Armenian Apostolic Church

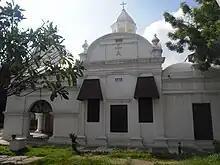
Armenian Church in Madras, India, constructed in 1712

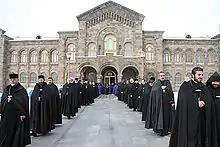
Procession of Armenian priests.

The Army Chaplaincy Program of the Armenian Church was created to serve the Christian population of Armenia. It is made up of more than 50 clergymen serving as military chaplains to the Armed Forces of Armenia. They organize various religious programs in the military, including delivering lectures and prayers.